Latheronwheel

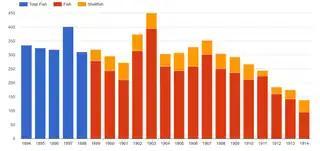
Value of Fish Landed from 1894 to 1914

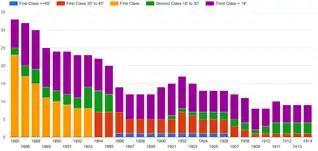
Vessels by Class from 1882-1914

The village is home to the four star Craiglea holiday complex which includes a swimming pool, something unique to this area of Scotland.